The Grinning Man (Jonathan Creek)

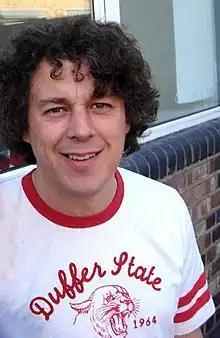
Alan Davies returned as Jonathan Creek after a five-year hiatus

Davies had suspected that Renwick would one day revive "Jonathan Creek", explaining that Jonathan's fate had been left open, unlike Renwick's other famous character - "One Foot In The Grave"'s Victor Meldrew, who was killed in a hit and run in the show's last episode. When the production of "The Grinning Man" was announced in June 2008, Davies commented: "For the last five years whenever I've passed a locked room I've thought there might be a mystery lurking behind it, so I'm very happy to return to "Jonathan Creek" and to have something to actually solve." He stated that reprising the role after such a lengthy hiatus was initially strange, and that: "I couldn't remember my lines on the first day. I'd sort of forgotten how precise you have to be when you work on a "Jonathan Creek" episode." He praised co-star Sheridan Smith in comparison, describing how: "Sheridan is extremely good at all that stuff, which works in a similar way to the script, in that she's a very bright, sharp character and Creek's a bit rusty and hasn't really been doing it for a while. So sure enough, on the first day, she knows all her lines and makes her mark. And I'm going, 'Hang on a minute, stop showing off'". Upon receiving the episode's script, Davies had gained a stone in weight since last playing Jonathan Creek, almost five years previously. Renwick suggested that they include Davies' weight gain in the plot, presenting the character as having "gone to seed". Davies, however, did not want to play a "fat Creek", and lost weight before filming began, stating: "it was my choice not to let him go too much". The actor discussed with Renwick how Jonathan may have developed in the intervening five years: "We talked about whether he’d have changed, whether he’d have done any investigating in the meantime. He probably didn’t. He still does the same job and is locked in the same relationship with Klaus and feeling a bit put upon – that hasn’t changed at all... and he still lives in a windmill". In a change from the original, Cobstone Windmill was used for the exterior shots, replacing Shipley Windmill, which had been used for all other episodes. Davies grew his hair out again for the role, and wore his own duffel coat throughout the episode. The coat had become the character's trademark in the show's first series, with Davies explaining that: "After we did the first series, I could never wear it off screen again, because people started doing the Danse Macabre [theme] music everywhere I went. So it's just been in the wardrobe for 12 years."